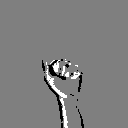
ASL letter: a